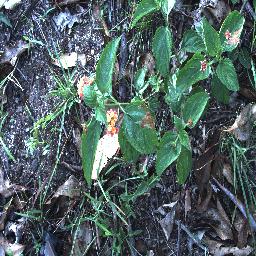
Label: lantana